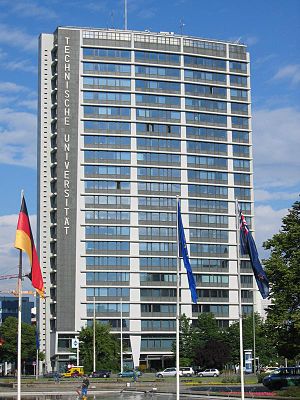
Technische Universität Berlin
Technische Universität Berlin råder også over denne skyskraber i Charlottenburg, der tidligere var hovedsæde for Telefunken.
Technische Universität Berlin er et teknisk universitet i Berlin, Tyskland. Universitetet blev grundlagt i sin nuværende form i 1946 og er med sine næsten 30.000 studerende et af de største tekniske universiteter i Tyskland. Det har samtidig den højeste andel af udenlandske studerende; ca. 20% i sommersemestret 2007. I alt har otte alumner og professorer fra universitetet vundet Nobelprisen.